Suffolk County, New York

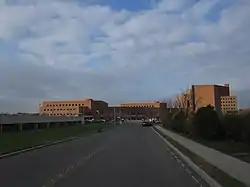
Cohalan Court Complex in Central Islip

Suffolk County is part of the 10th Judicial District of the New York State Unified Court System; is home to the Alfonse M. D'Amato Courthouse of the Federal U.S. District Court, Eastern District of New York; and has various local municipal courts. The State Courts are divided into Supreme Court, which has general jurisdiction over all cases, and lower courts that either hear claims of a limited dollar amount, or of a specific nature. Similarly, the local courts hear claims of a limited dollar amount, or hear specific types of cases. The Federal Court has jurisdiction over Federal Claims, State Law claims that are joined with Federal claims, and claims where there is a diversity of citizenship.